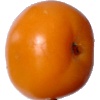
Label: yellow_tomato